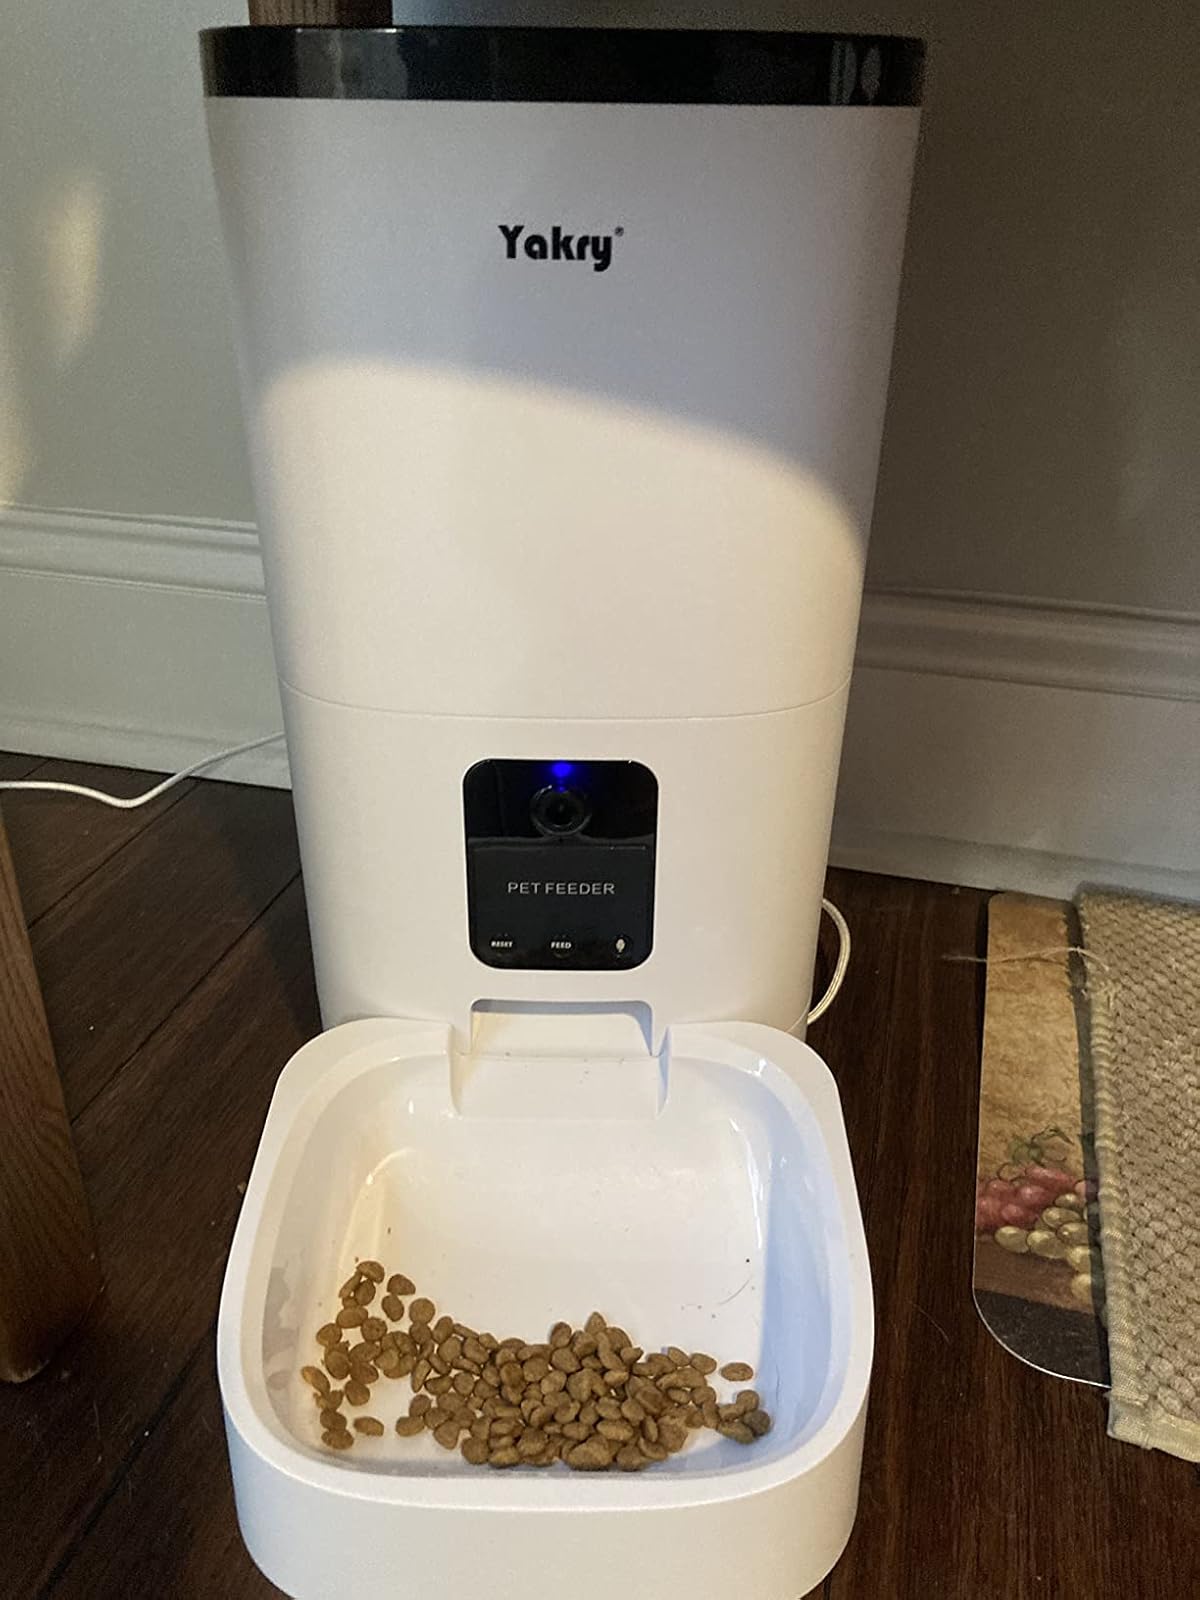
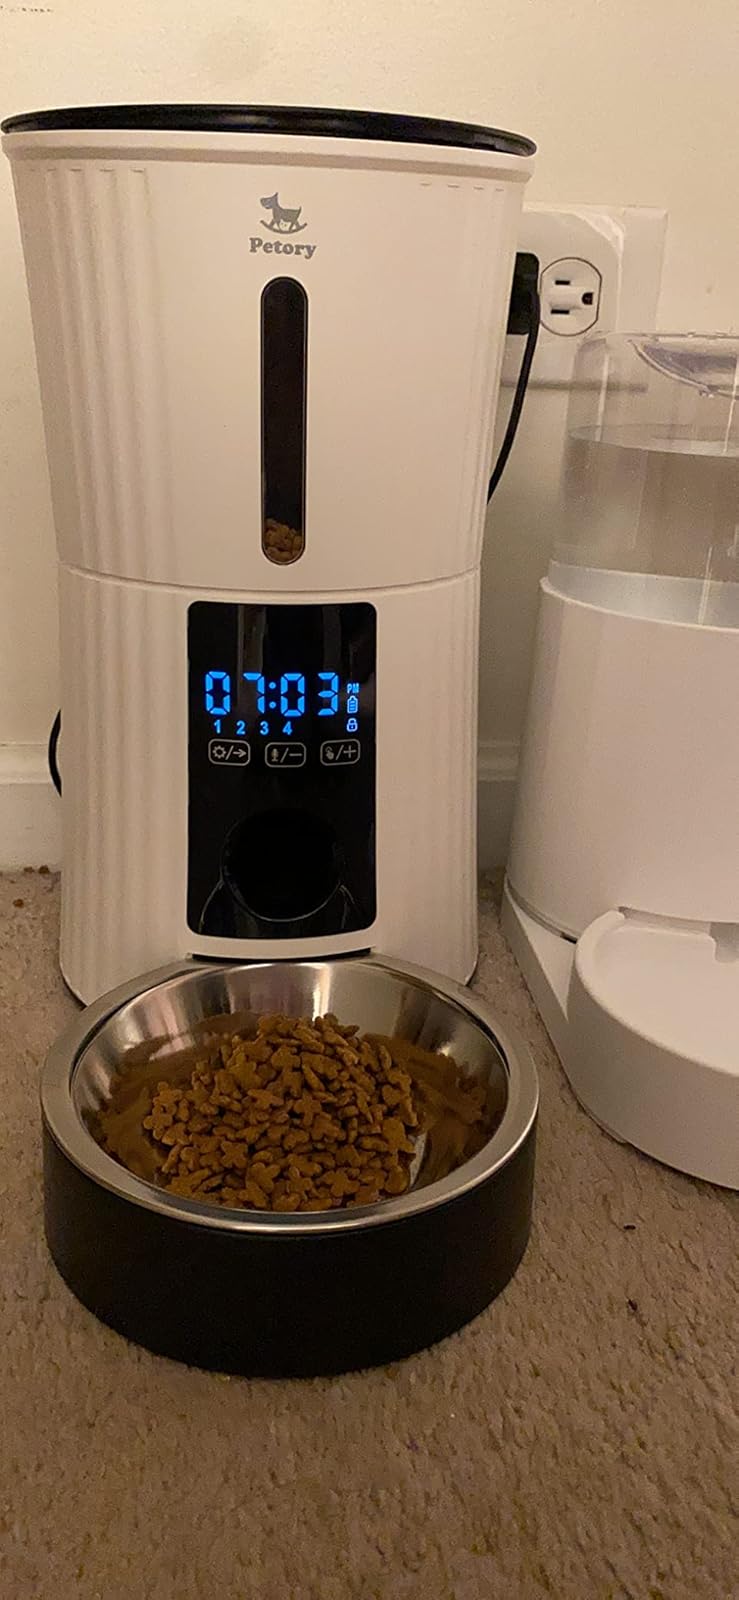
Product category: items_feeder
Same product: no